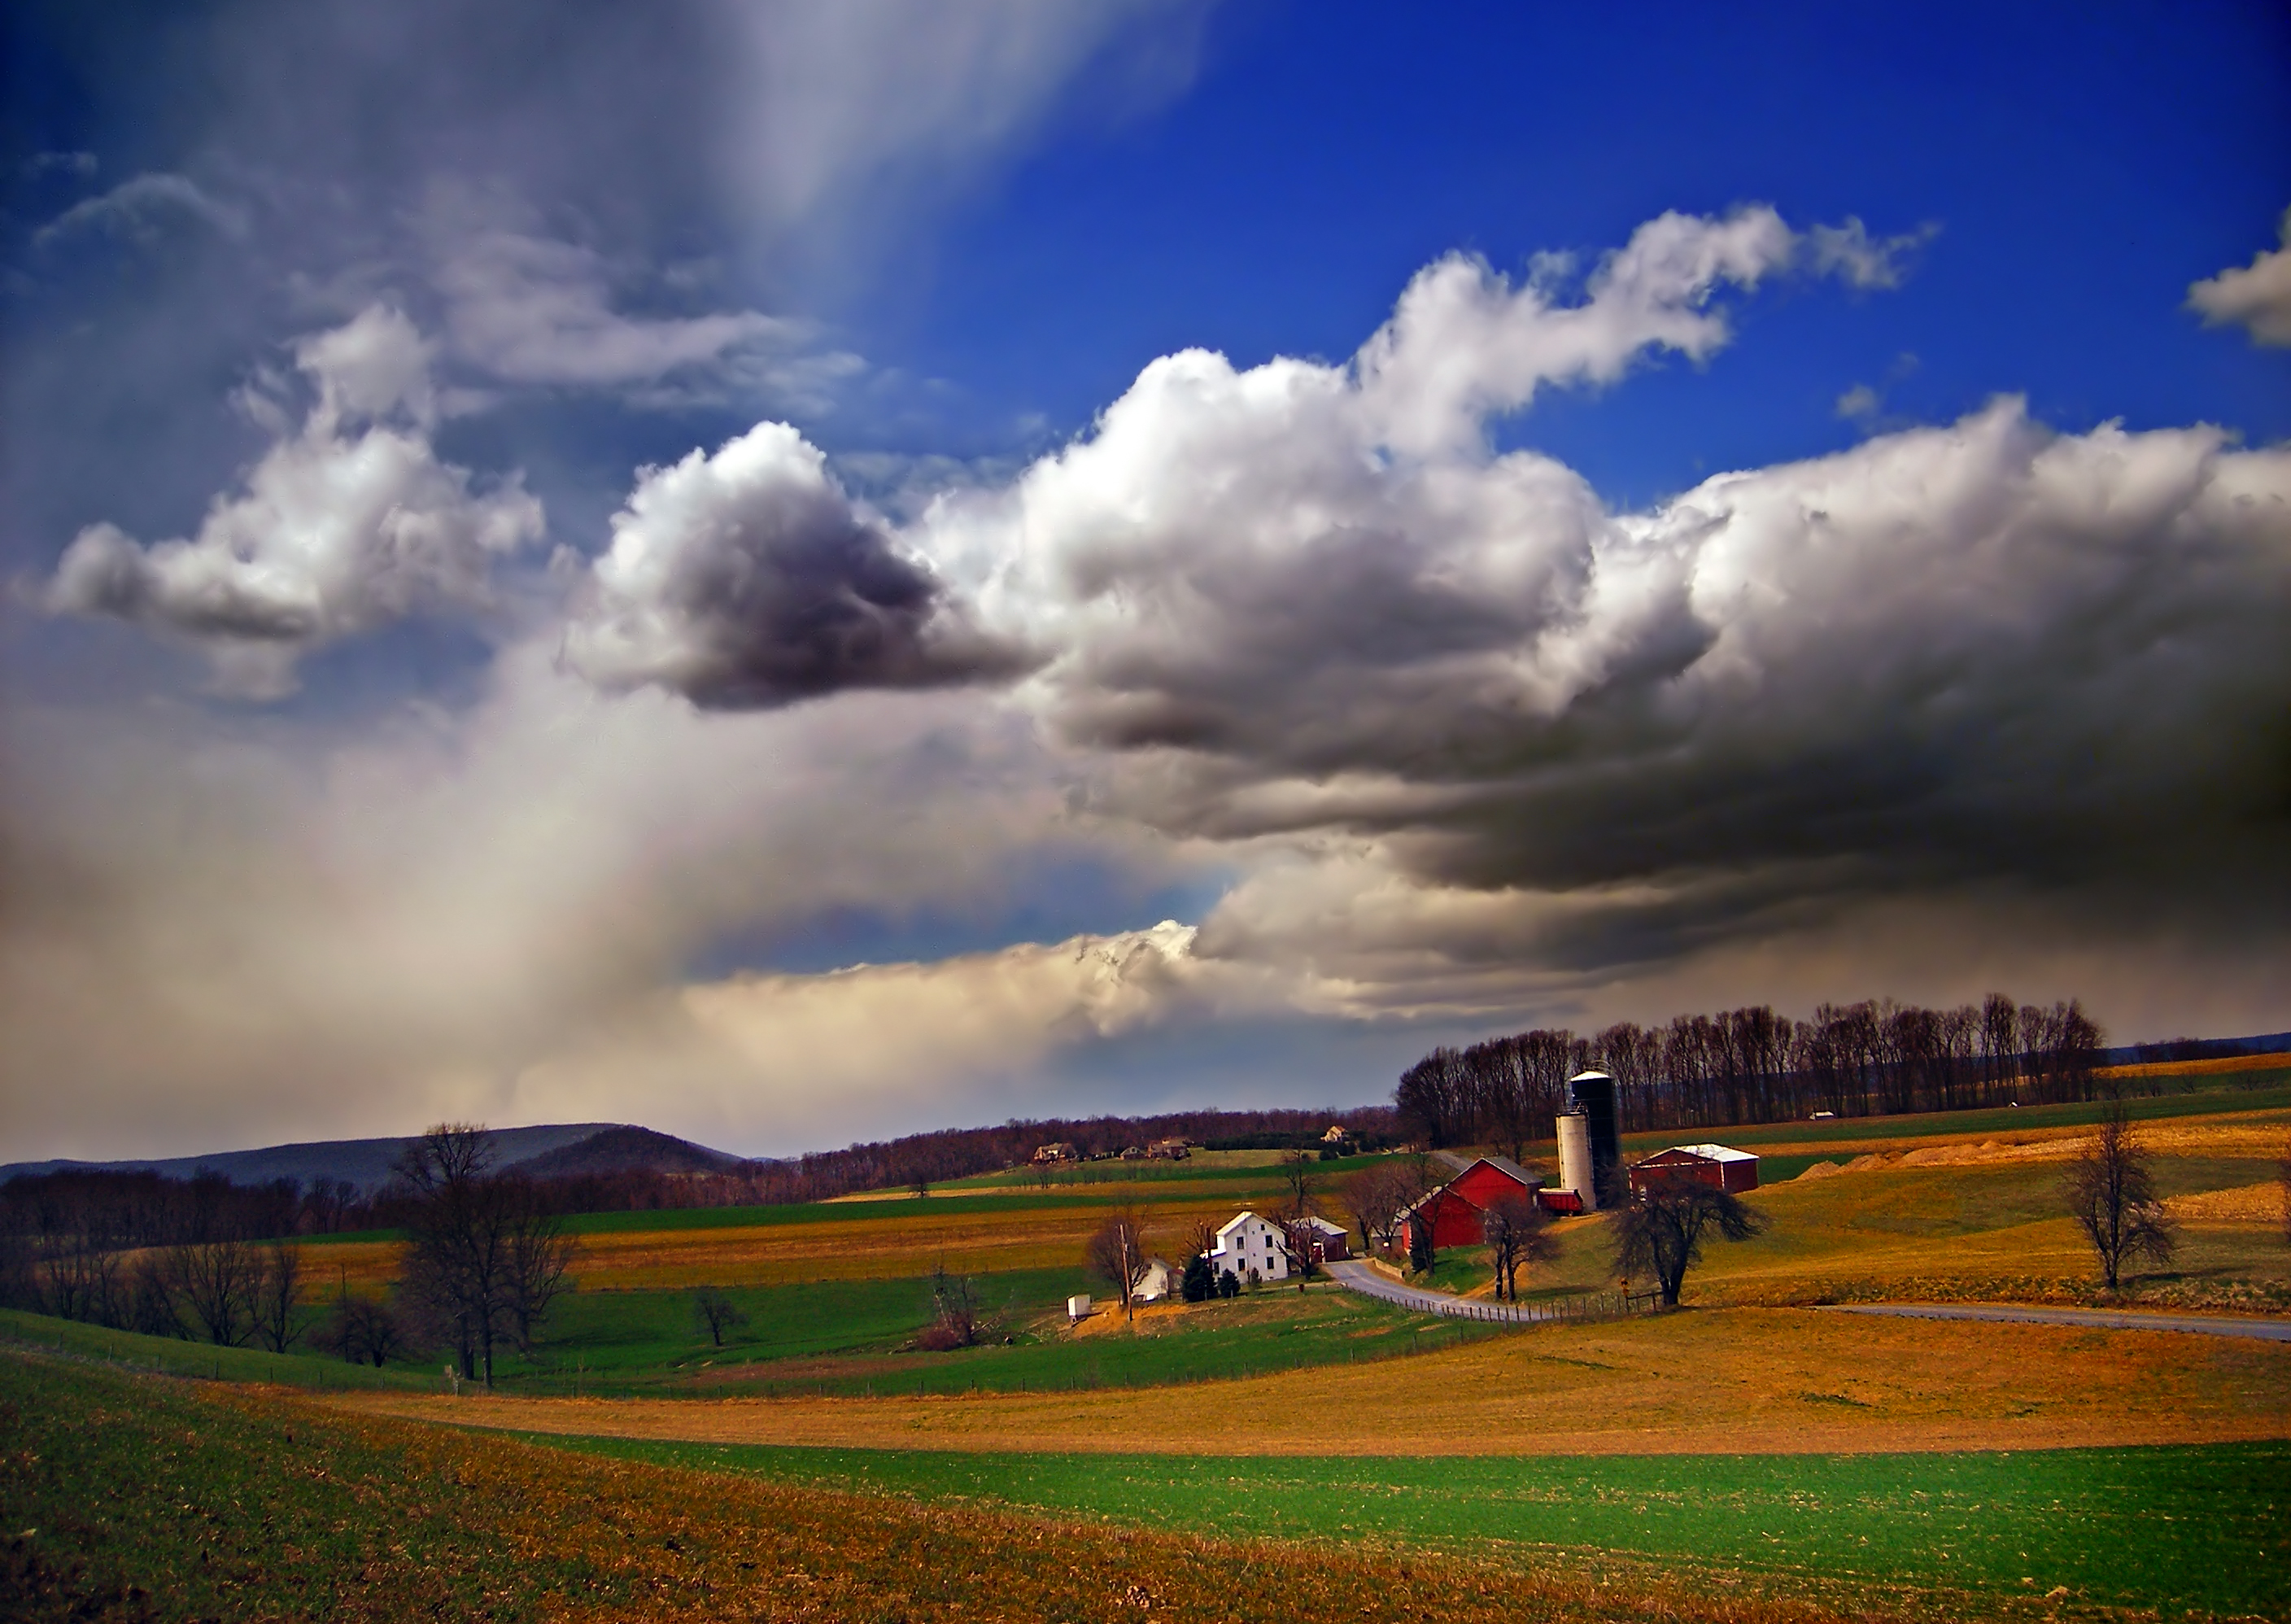
landscape, nature, grass, horizon, mountain, cloud, sky, sunset, field, farm, meadow, prairie, sunlight, morning, hill, dawn, dusk, evening, rural, spring, weather, agriculture, plain, hills, creativecommons, clouds, grassland, stratocumulus, lowlight, newjersey, warrencounty, musconetcong, musconetcongvalley, rural area, meteorological phenomenon, atmosphere of earth